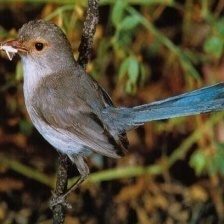
Species: SPLENDID WREN
Scientific name: MALURUS SPLENDENS